Tolkien and race

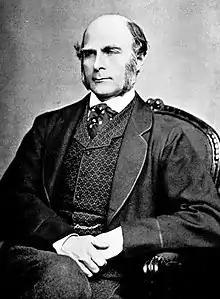
Scholars have likened the dislike for racial mixing in the creation of Orcs to Francis Galton's views on eugenics.

The scholars of English literature William N. Rogers II and Michael R. Underwood note that a widespread element of late 19th century Western culture was fear of moral decline and degeneration; this led to eugenics. In "The Two Towers", the Ent Treebeard says: